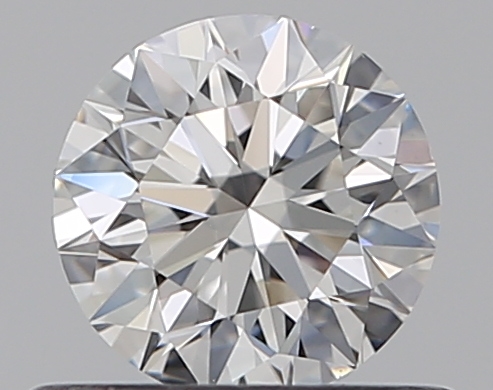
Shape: round
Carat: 0.5
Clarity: VS1
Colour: F
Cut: EX
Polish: EX
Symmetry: EX
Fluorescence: N
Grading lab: GIA
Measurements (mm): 5.02 x 5.06 x 3.16